Seoul Metropolitan Fire and Disaster Management Headquarters

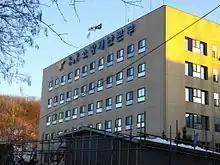

Seoul Metropolitan Fire and Disaster Management Headquarters is a department of the Seoul Metro government in charge of fire and rescue services in Seoul, South Korea.